Cocopah

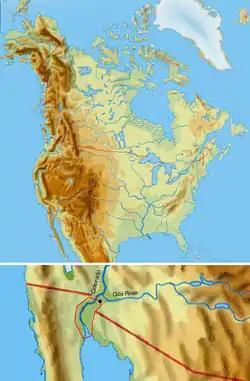
Cocopah traditional territory on the Colorado River and the Gulf of California

Ancestors of the Cocopah inhabited parts of present-day Arizona, California, and Baja California and are known by western academics as belonging to the Patayan culture. Patayan is a term used by archaeologists to describe prehistoric Native American cultures who inhabited parts of modern-day Arizona, west to Lake Cahuilla in California, and in Baja California, between 700 and 1550 A.D. This included areas along the Gila River, Colorado River and in the Lower Colorado River Valley, the nearby uplands, and north to the vicinity of the Grand Canyon. They are mostly likely ancestors of the Cocopah and other Yuman-speaking tribes in the region. The Patayan peoples practiced floodplain agriculture where possible and relied heavily on hunting and gathering.